Law of the United States

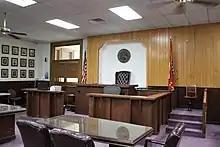
Inside the Boone County Courthouse in Boone County, Arkansas

The fifty American states are separate sovereigns, with their own state constitutions, state governments, and state courts. All states have a legislative branch which enacts state statutes, an executive branch that promulgates state regulations pursuant to statutory authorization, and a judicial branch that applies, interprets, and occasionally overturns both state statutes and regulations, as well as local ordinances. They retain plenary power to make laws covering anything not preempted by the federal Constitution, federal statutes, or international treaties ratified by the federal Senate. Normally, state supreme courts are the final interpreters of state constitutions and state law, unless their interpretation itself presents a federal issue, in which case a decision may be appealed to the U.S. Supreme Court by way of a petition for writ of certiorari. State laws have dramatically diverged in the centuries since independence, to the extent that the United States cannot be regarded as one legal system as to the majority of types of law traditionally under state control, but must be regarded as 50 "separate" systems of tort law, family law, property law, contract law, criminal law, and so on.